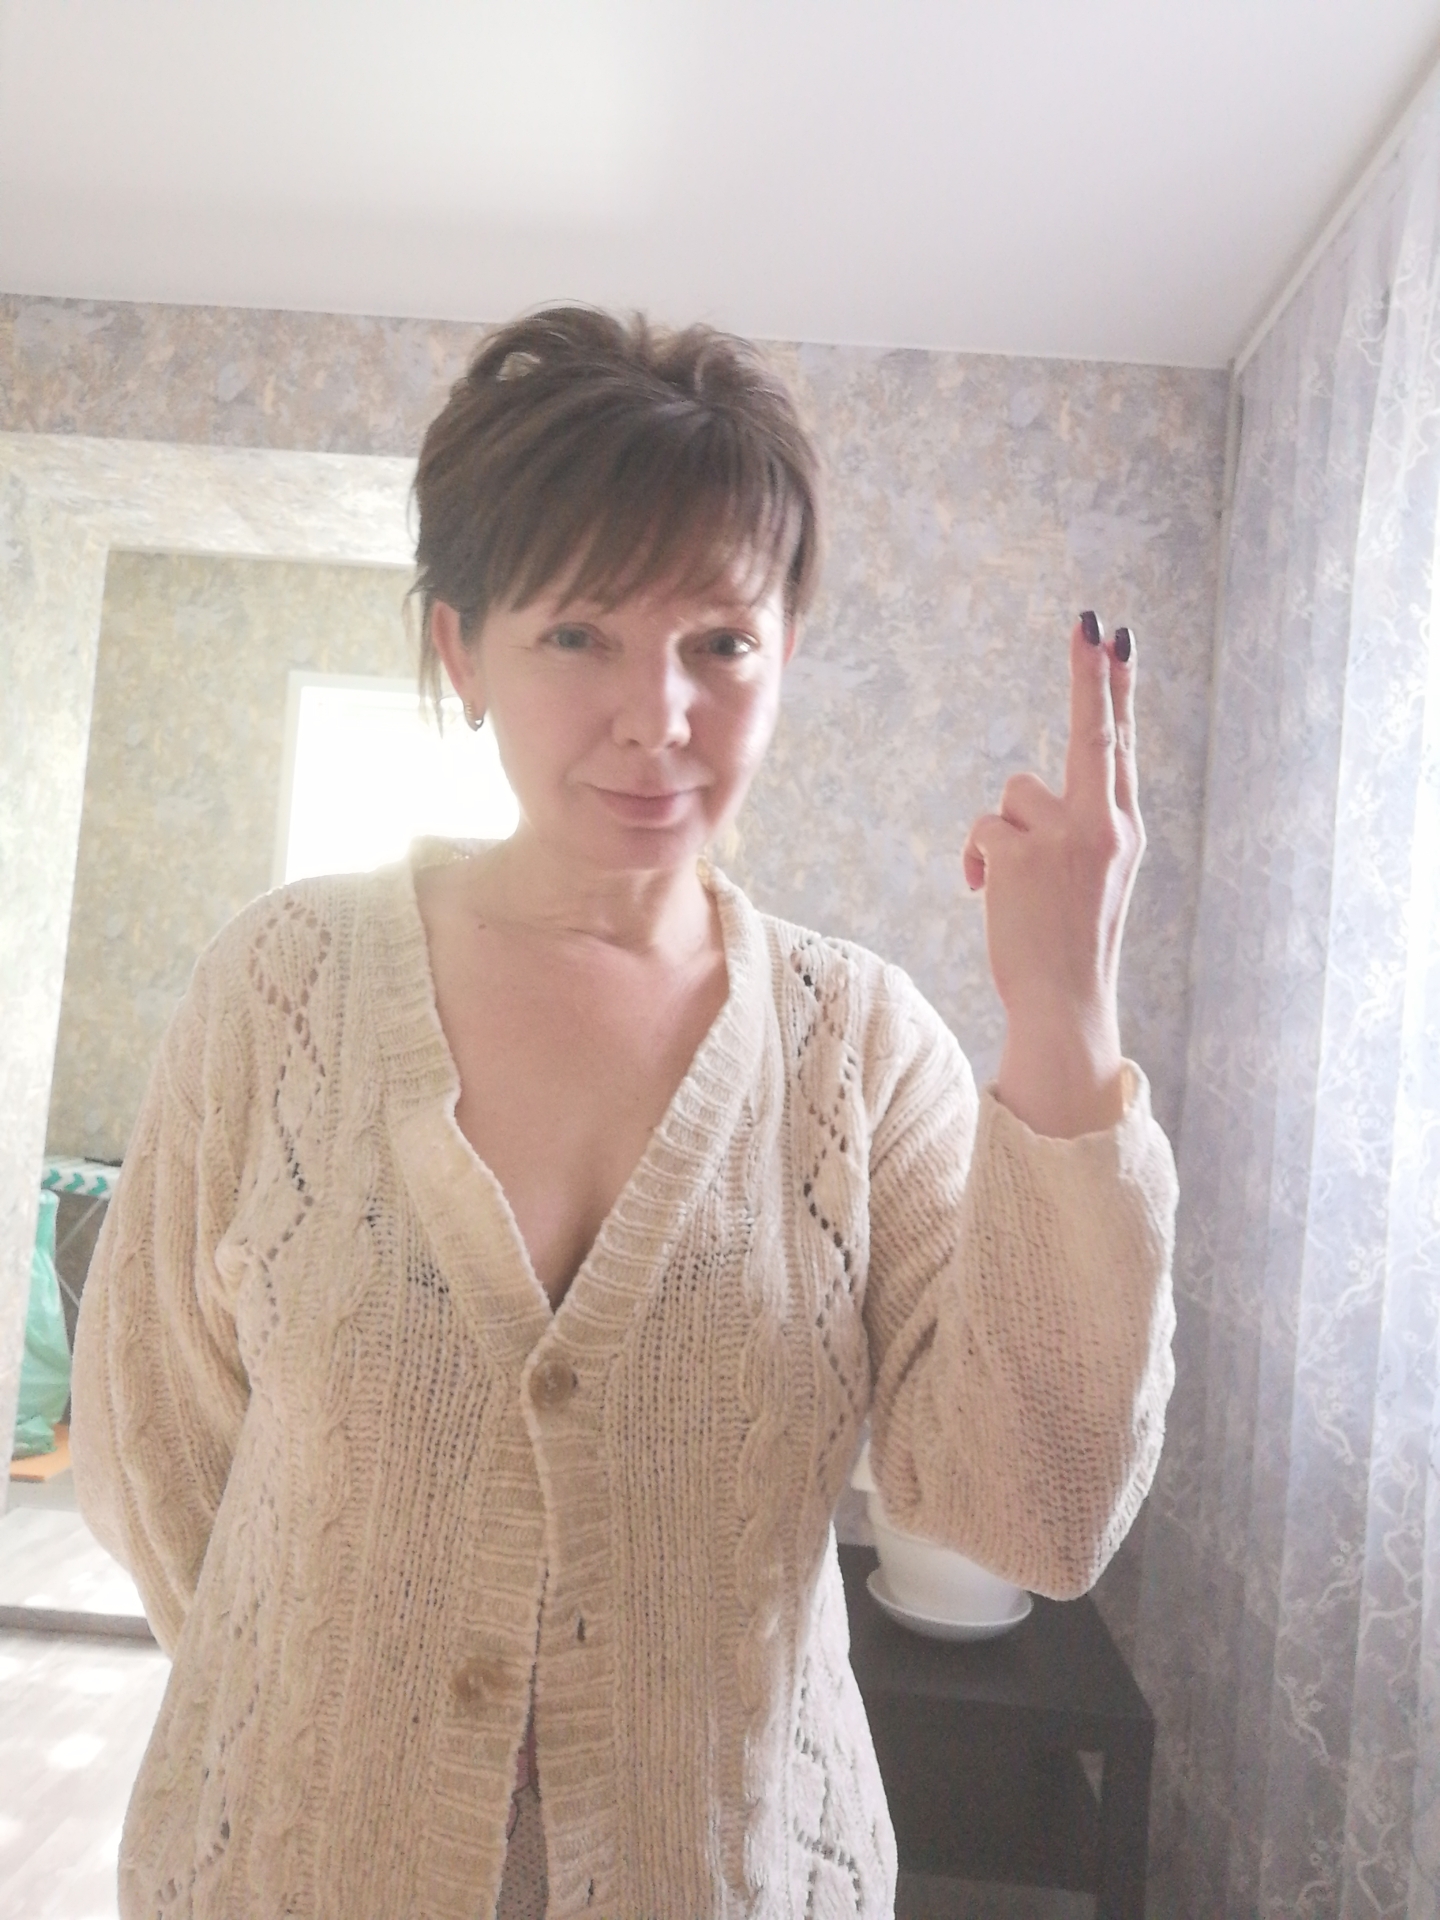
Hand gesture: two_up_inverted